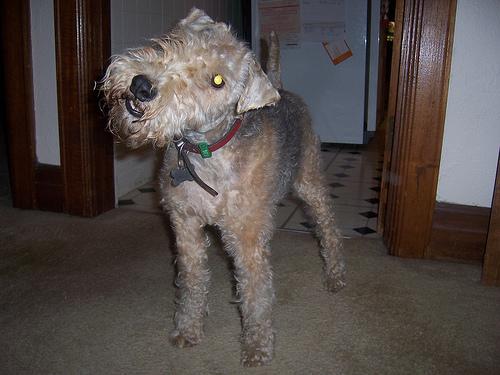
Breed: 216-n000017-Lakeland_terrier